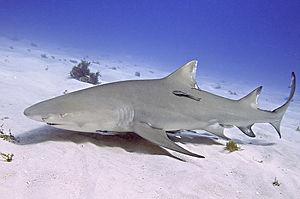
Negaprion est un genre de requins de la famille des Carcharhinidae.
Le requin-citron est une espèce de requin de la famille des Carcharhinidae, vivant habituellement près des côtes.